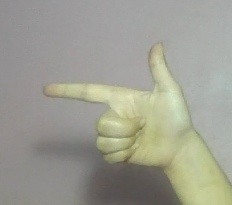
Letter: yaa